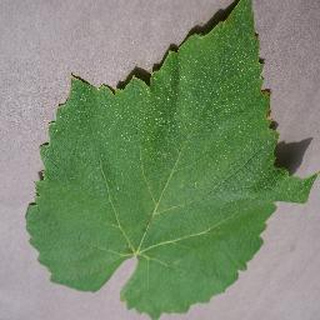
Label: healthy_grape